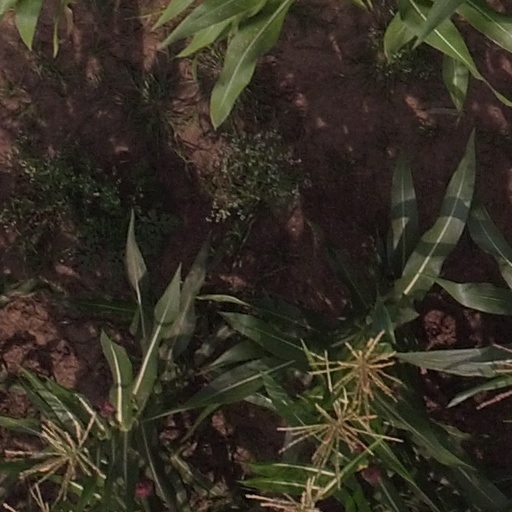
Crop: maize; corn